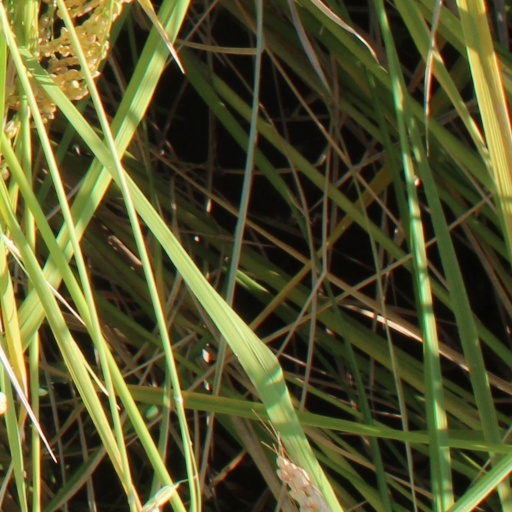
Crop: rice